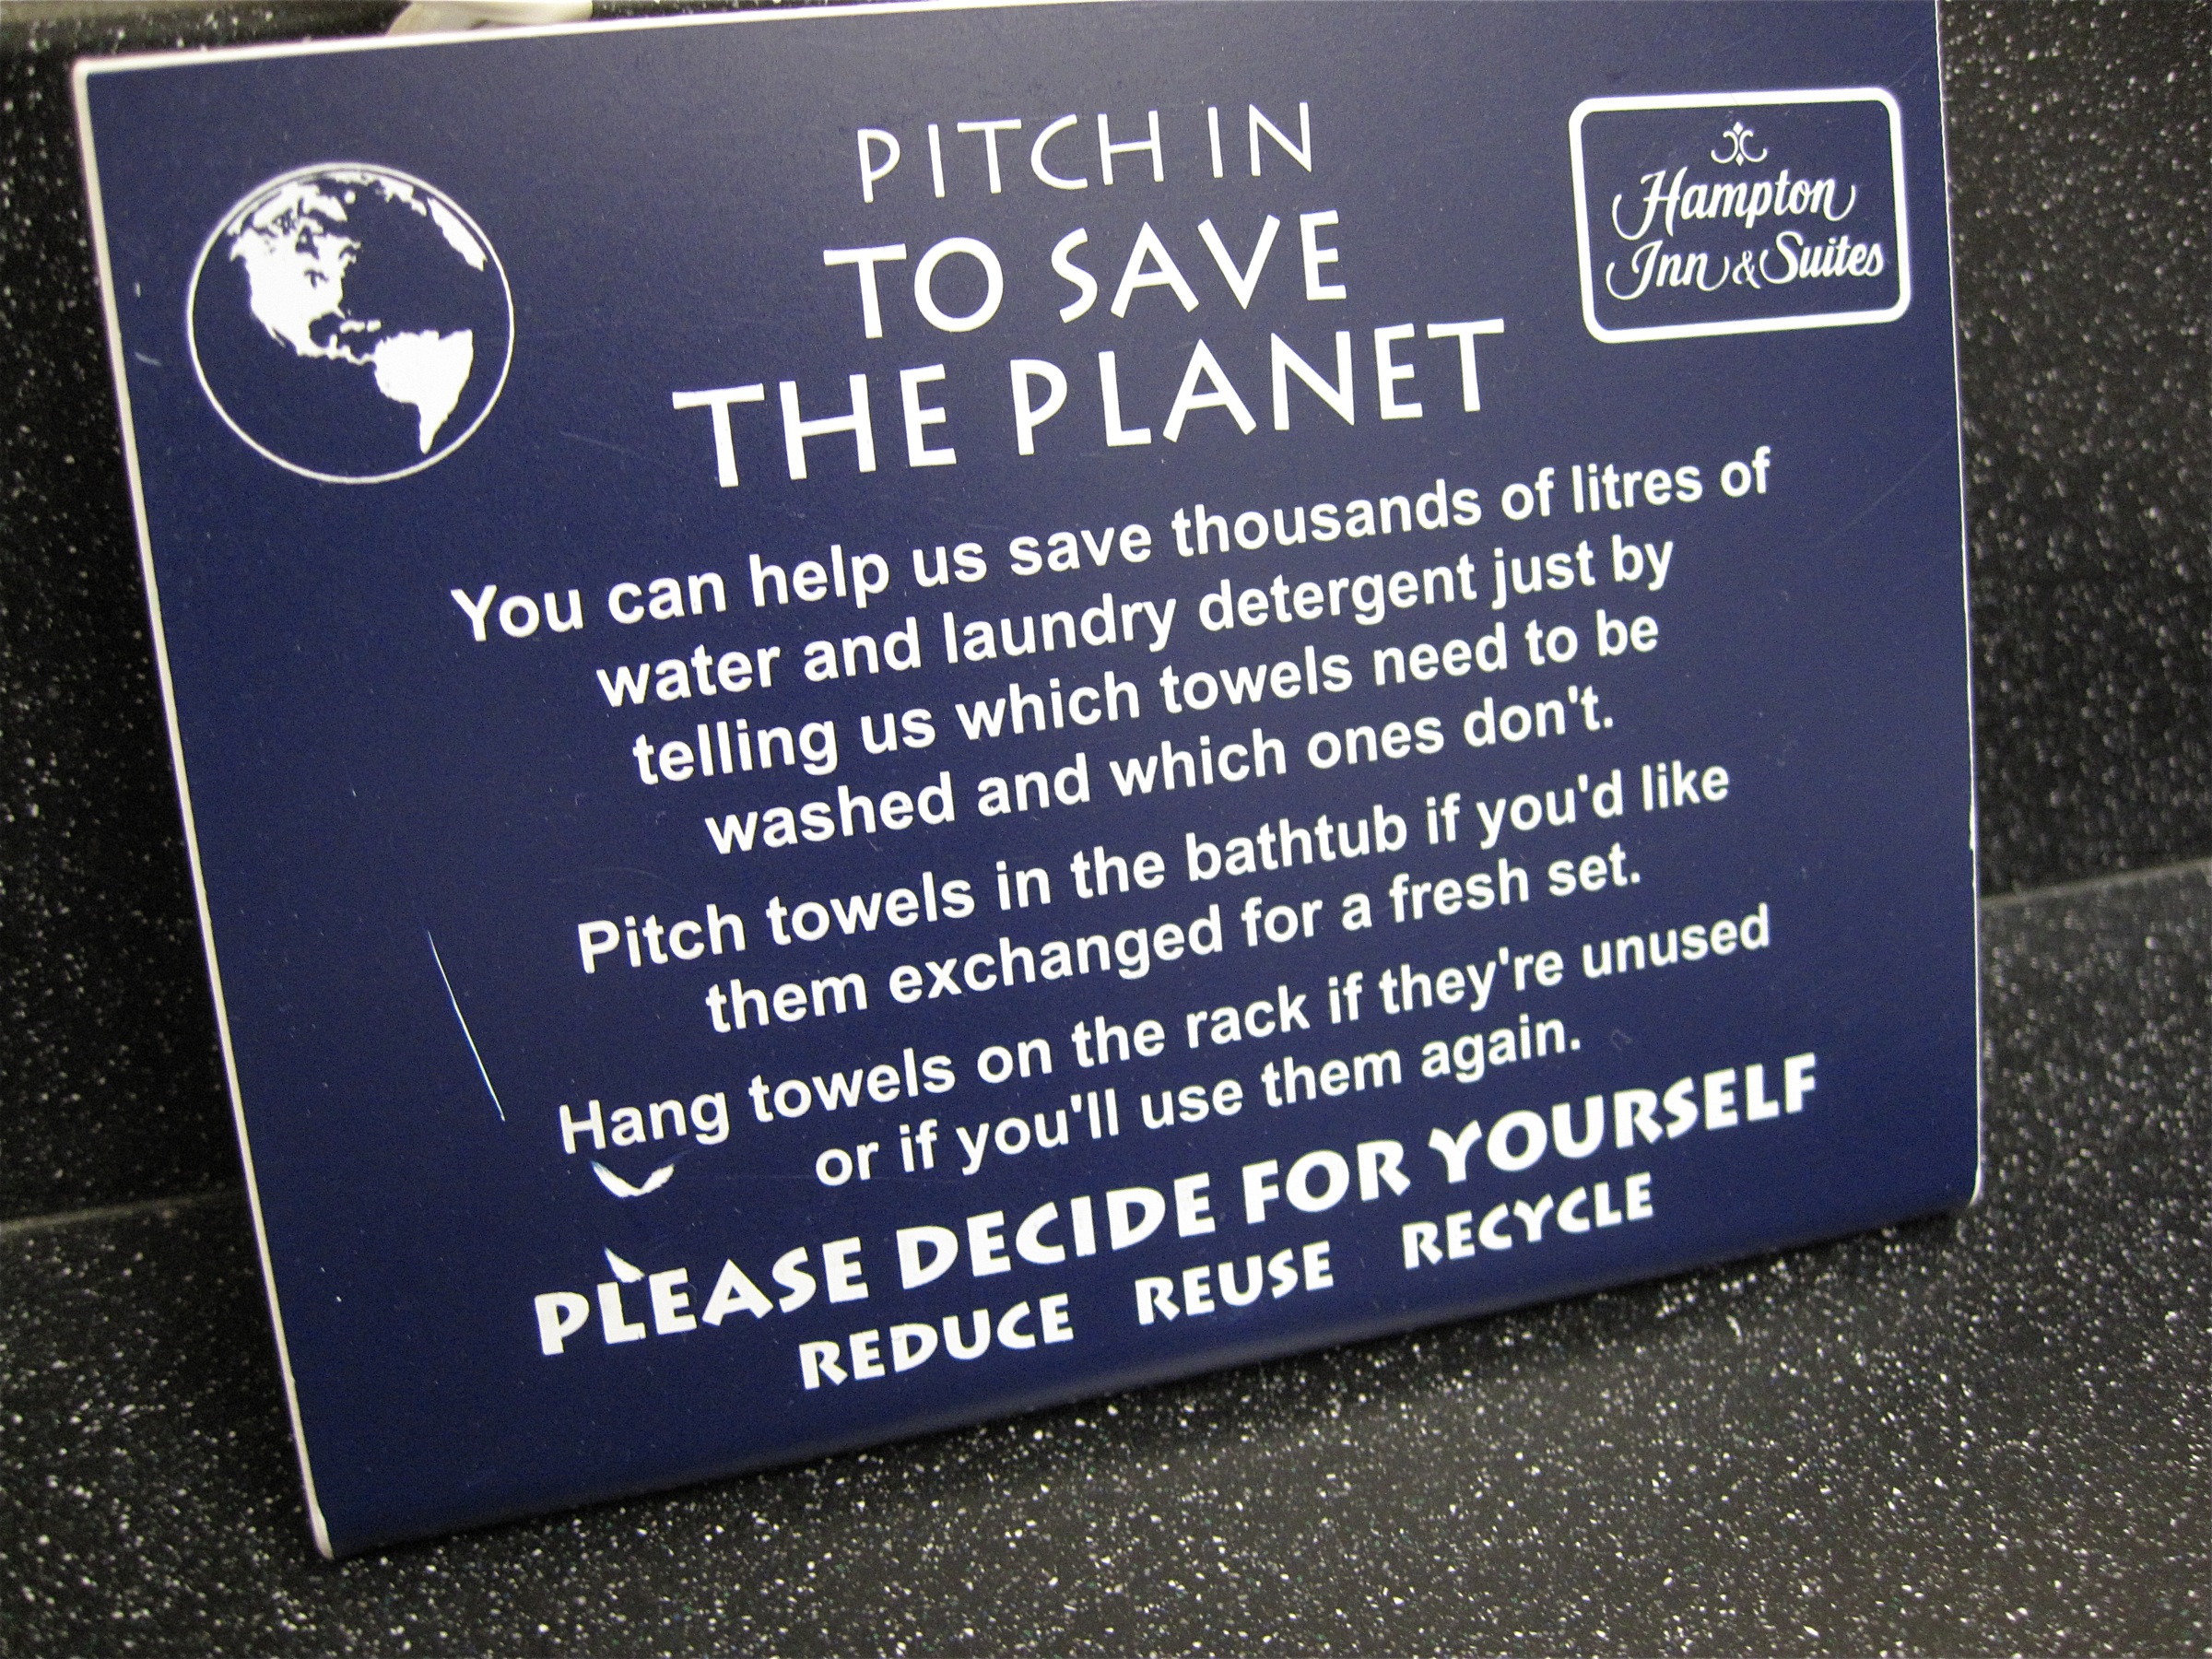
number, advertising, sign, vancouver, signage, brand, font, text, presentation, wordcamped, ubc, commemorative plaque